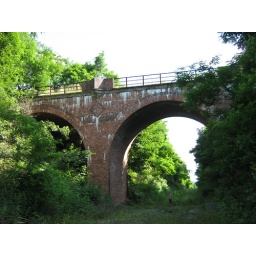
Old bridge among green in small village